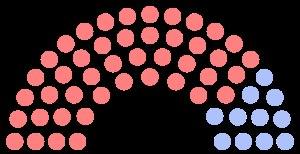
La liste des maires de Saint-Denis présente la liste des maires de la commune française de Saint-Denis, située dans le département et la région Réunion.